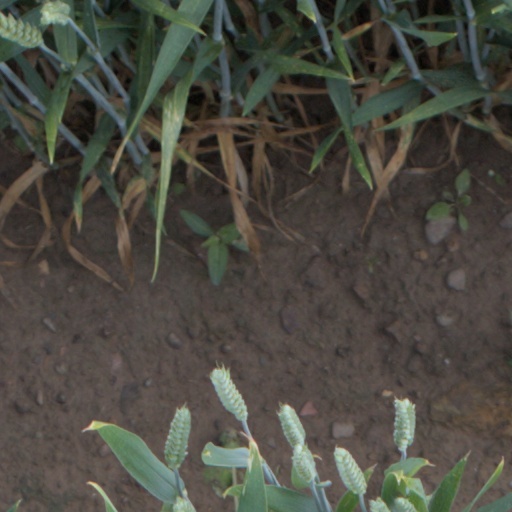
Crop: wheat